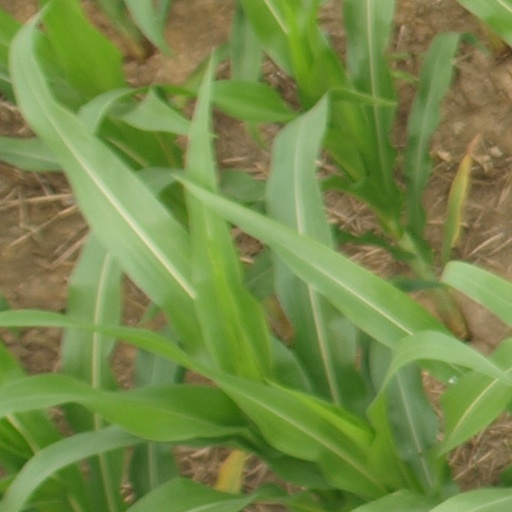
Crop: maize; corn